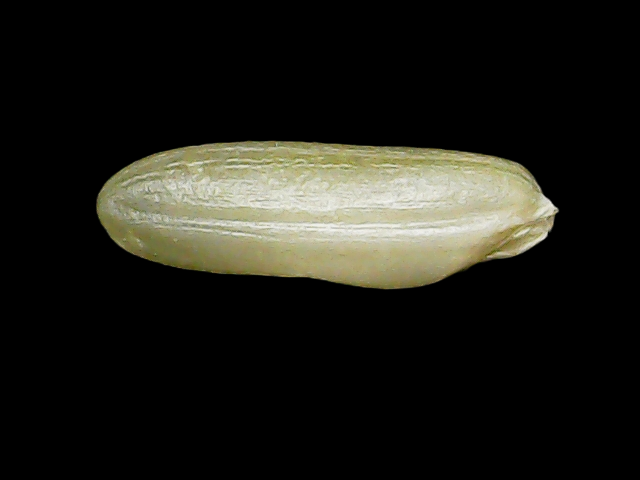
Rice variety: Binadhan24